British Rail Class 483

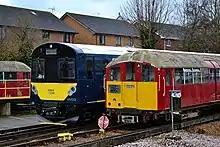
484001 stands next to 483009 at Ryde Traincare Depot, illustrating the difference in loading gauge between the ex-deep-level Tube Class 483 unit and the ex-sub-surface Class 484 unit

On 13 September 2019, South Western Railway announced that because of a "safety issue" only one of the units was able to run, which meant cancelling just under half of scheduled services and running only an hourly service on the Island Line. This reduction in service was by mid-September expected to last for approximately one month, until 14 October, but the company warned that the trains' age and increasing difficulty of getting spare parts meant it might take longer. Normal service was not restored for approximately 5 weeks, but further fleet faults brought repeated disruption through much of November. Just 3 days after the news that only one Class 483 was serviceable, on 16 September 2019 the government announced that the fleet would be replaced by five two-car Class 484s.